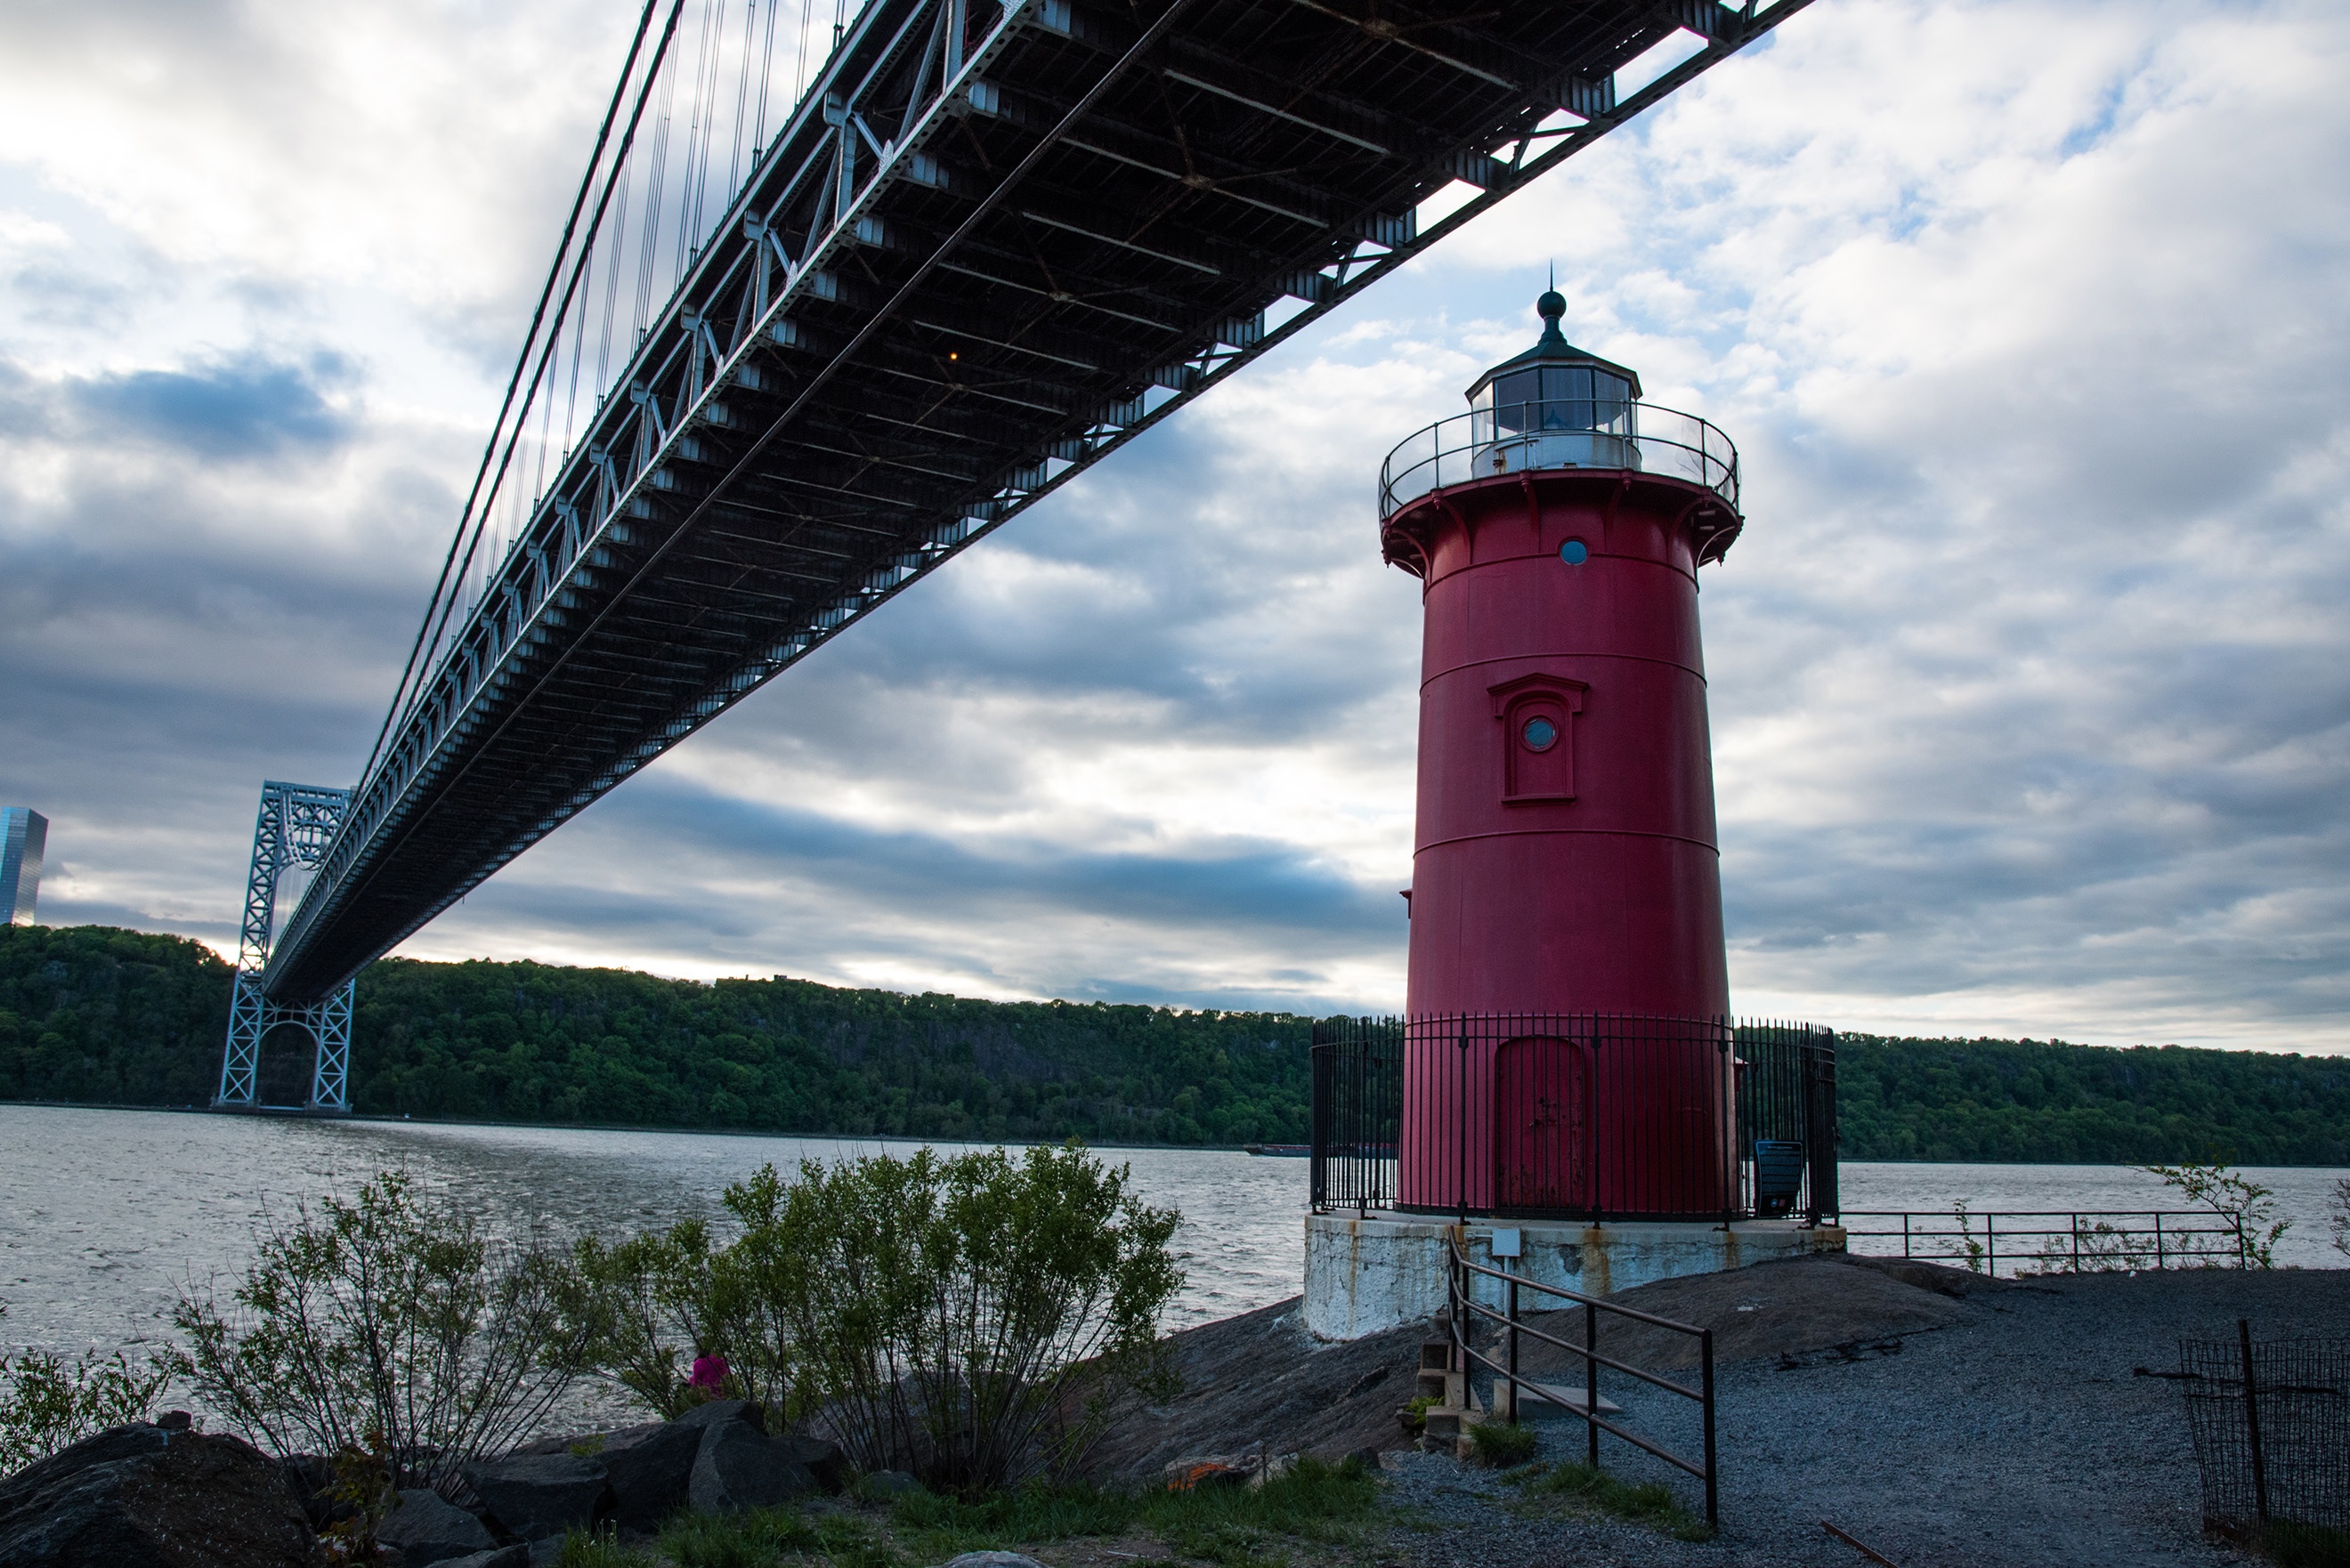
sea, coast, ocean, lighthouse, tower, control tower